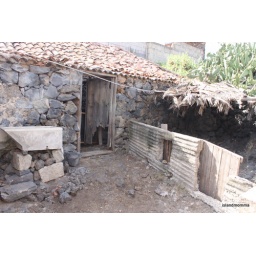
Store rooms or animal quarters in the yard of an old house